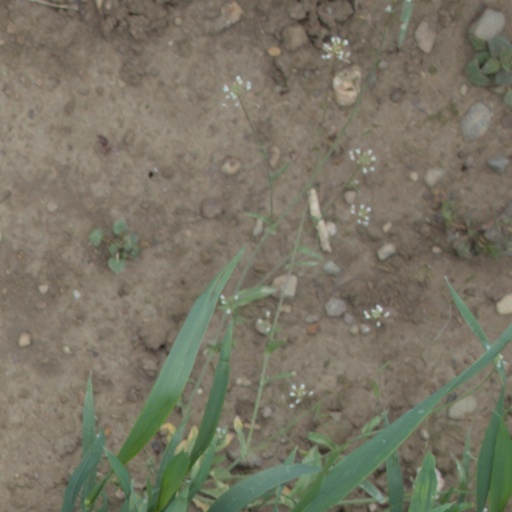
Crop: wheat